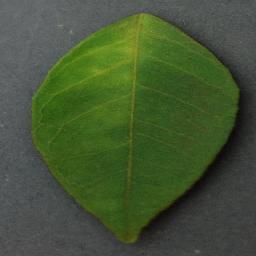
Label: Orange___Haunglongbing_(Citrus_greening)